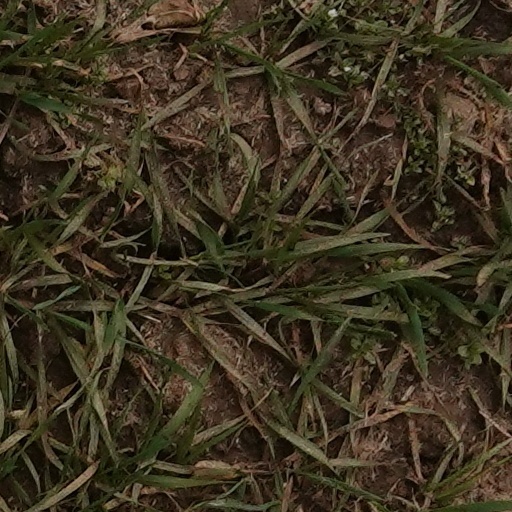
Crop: wheat